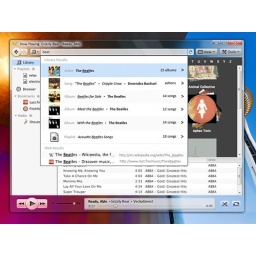
Songbird glass mockup with title in bar